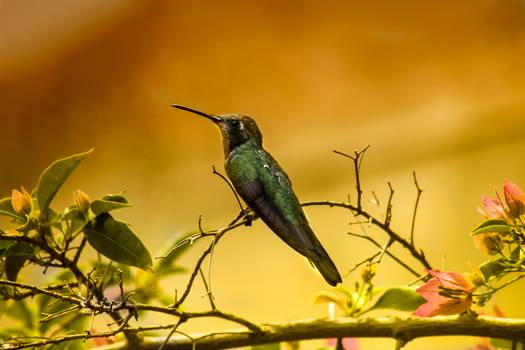
Label: No Watermark